Operation Wunderland

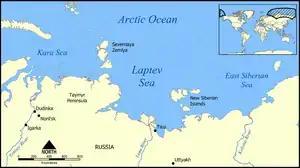

On 20 August the Arado crew spotted three groups of Soviet ships, including the icebreakers and near Kravkov Island in the Mona Islands, roughly north of the west coast of the Taymyr Peninsula. On 23 August more ships were seen in the Vilkitsky Strait, between the Taimyr Peninsula and Bolshevik Island in the Severnaya Zemlya archipelago. From 20 to 25 August, the Kara Sea was searched north and east towards the Vilkitsky Strait and as far west as Uyedineniya Island, to find the convoys discovered by the Arado or uncovered by the party.